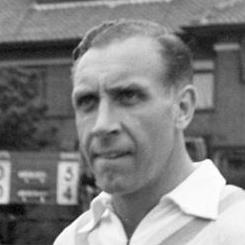
Age: 38